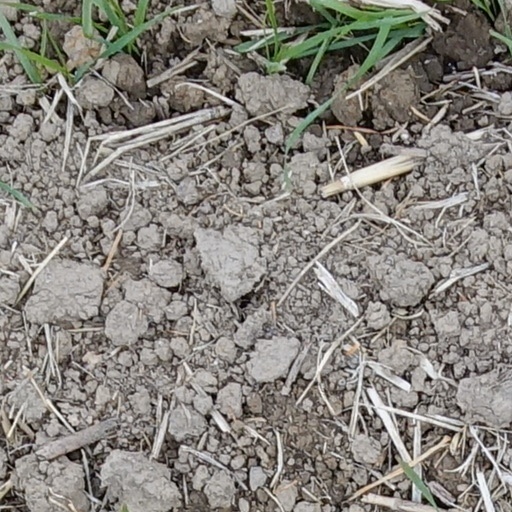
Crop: wheat